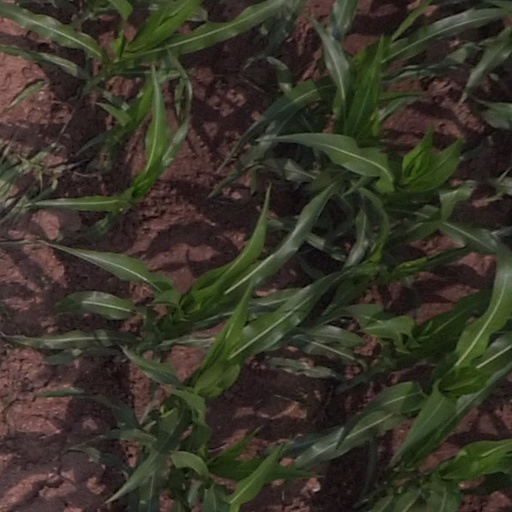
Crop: maize; corn